Villiers II

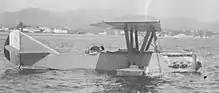
Villiers II after landing on water

The Villiers II entered service with "Escadrille" 5C1 based at Hyères near Toulon in Southern France in May 1927, with the aircraft never being operated from "Béarn". It was replaced by the single-seat Gourdou-Leseurre GL.32, which did not have the same elaborate features for landing on water in September 1928.